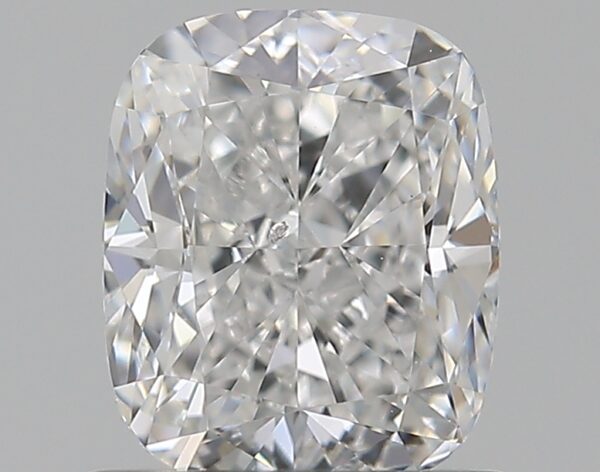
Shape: cushion
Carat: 0.9
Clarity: SI1
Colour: E
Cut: VG
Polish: EX
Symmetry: VG
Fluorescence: N
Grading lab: GIA
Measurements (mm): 6 x 5 x 3.48